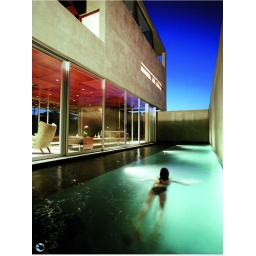
Woman swimming in lap pool next to modern house